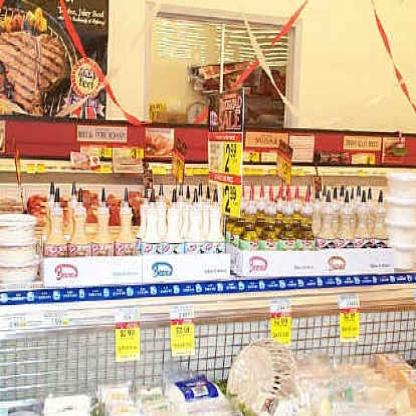
Scene: Indoor